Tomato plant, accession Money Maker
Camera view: bottom (45 deg); turntable rotation: 0 degrees
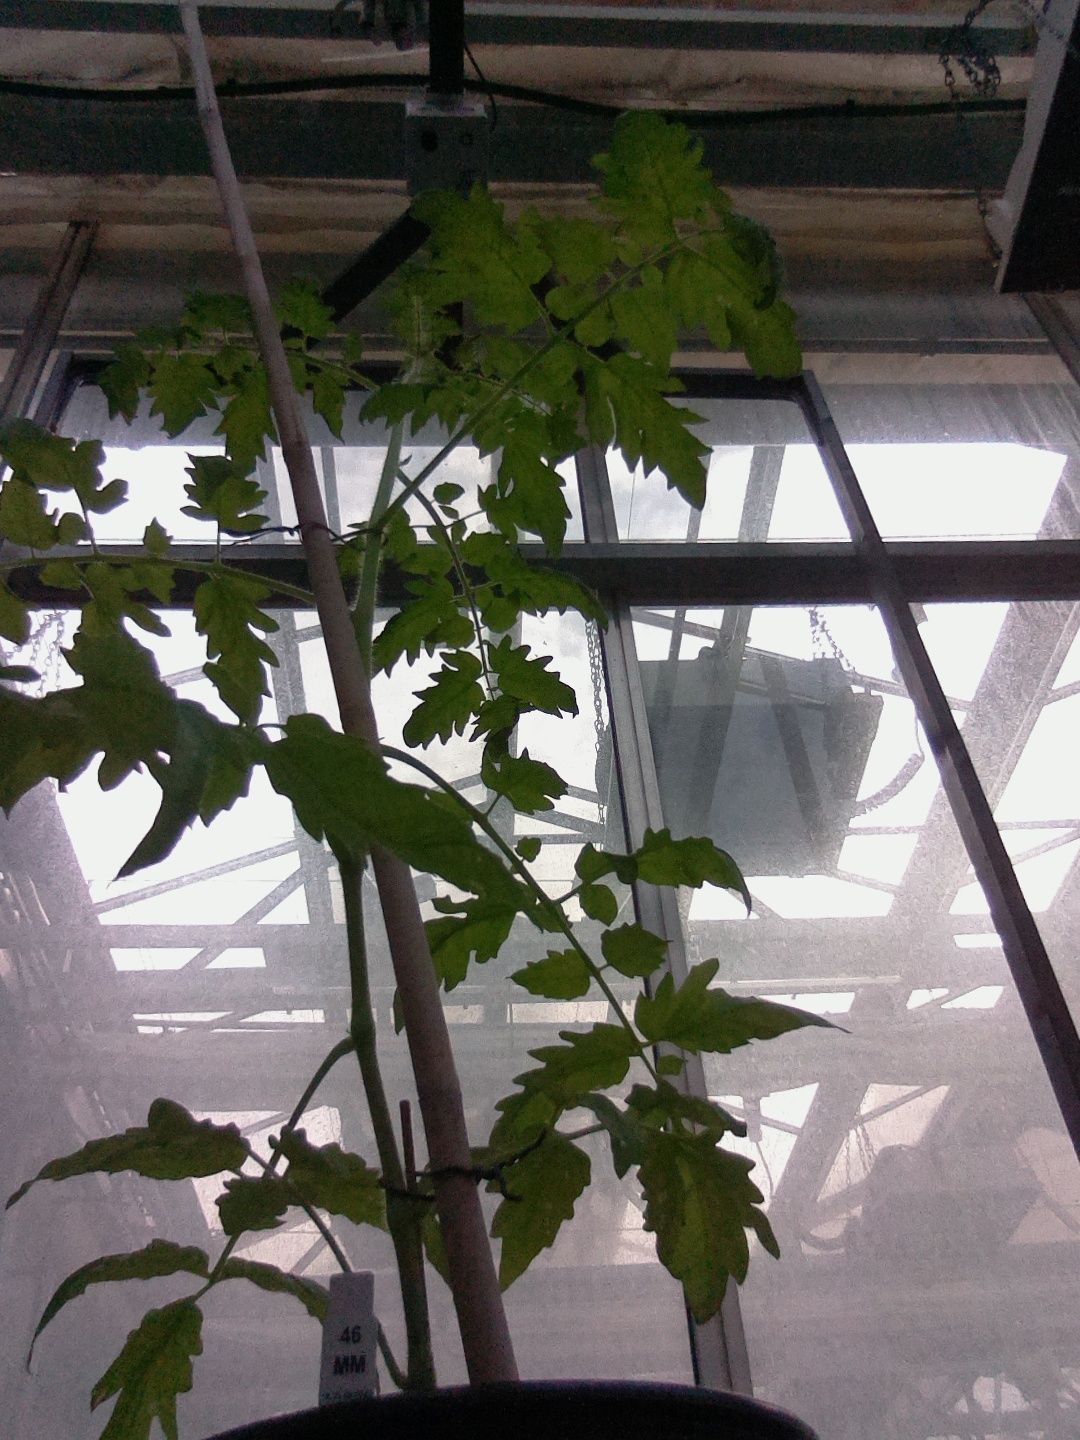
BBCH growth stage 52: 2 inflorescences visible